Richard Lederer

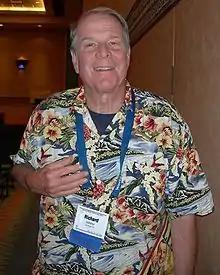
Lederer at the 2006 Mensa World Gathering

Richard Lederer (born 1938) is an American linguist, author, speaker, and teacher. He is best known for his books on the English language and on wordplay such as puns, oxymorons, and anagrams. He has been dubbed "the Wizard of Idiom," "Attila the Pun," and "Conan the Grammarian." His weekly column, "Lederer on Language," appears in the San Diego "Union-Tribune" and his articles are in newspapers and magazines throughout the United States including the "Mensa Bulletin."